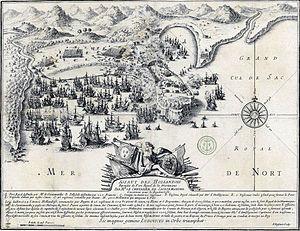
Assaut des Hollandais repoussés du Fort Royal de la Martinique par Mr le Chevalier de Sainte Marthe en 1674, gravure de Pierre Brissart
Fort Saint-Louis est un fort militaire français de type Vauban situé à Fort-de-France, en Martinique, base navale de la Marine nationale aux Antilles.
La bataille du Fort-Royal, également appelée bataille du rhum, est un événement de la guerre de Hollande. Le 20 juillet 1674, une force amphibie commandée par l'amiral Michiel de Ruyter tente en vain de prendre la Martinique défendue par la garnison française du Chevalier de Sainte-Marthe retranchée dans le Fort-Royal de la Martinique.